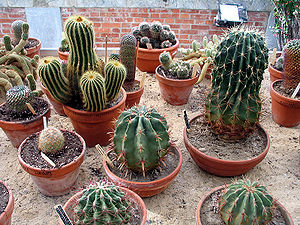
Kaktus-familien
Cactaceae serre massey
Kaktus-familien består af 111 slægter og ca. 1500 arter, som er sukkulenter og velkendte fra ørkenbiotoper. Som andre sukkulenter er kaktus tilpasset et liv med lidt nedbør. Hos de fleste kaktusser er bladene omdannet til torne.